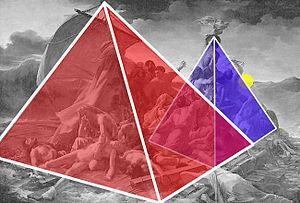
Schéma de la structure du Radeau de la Méduse.